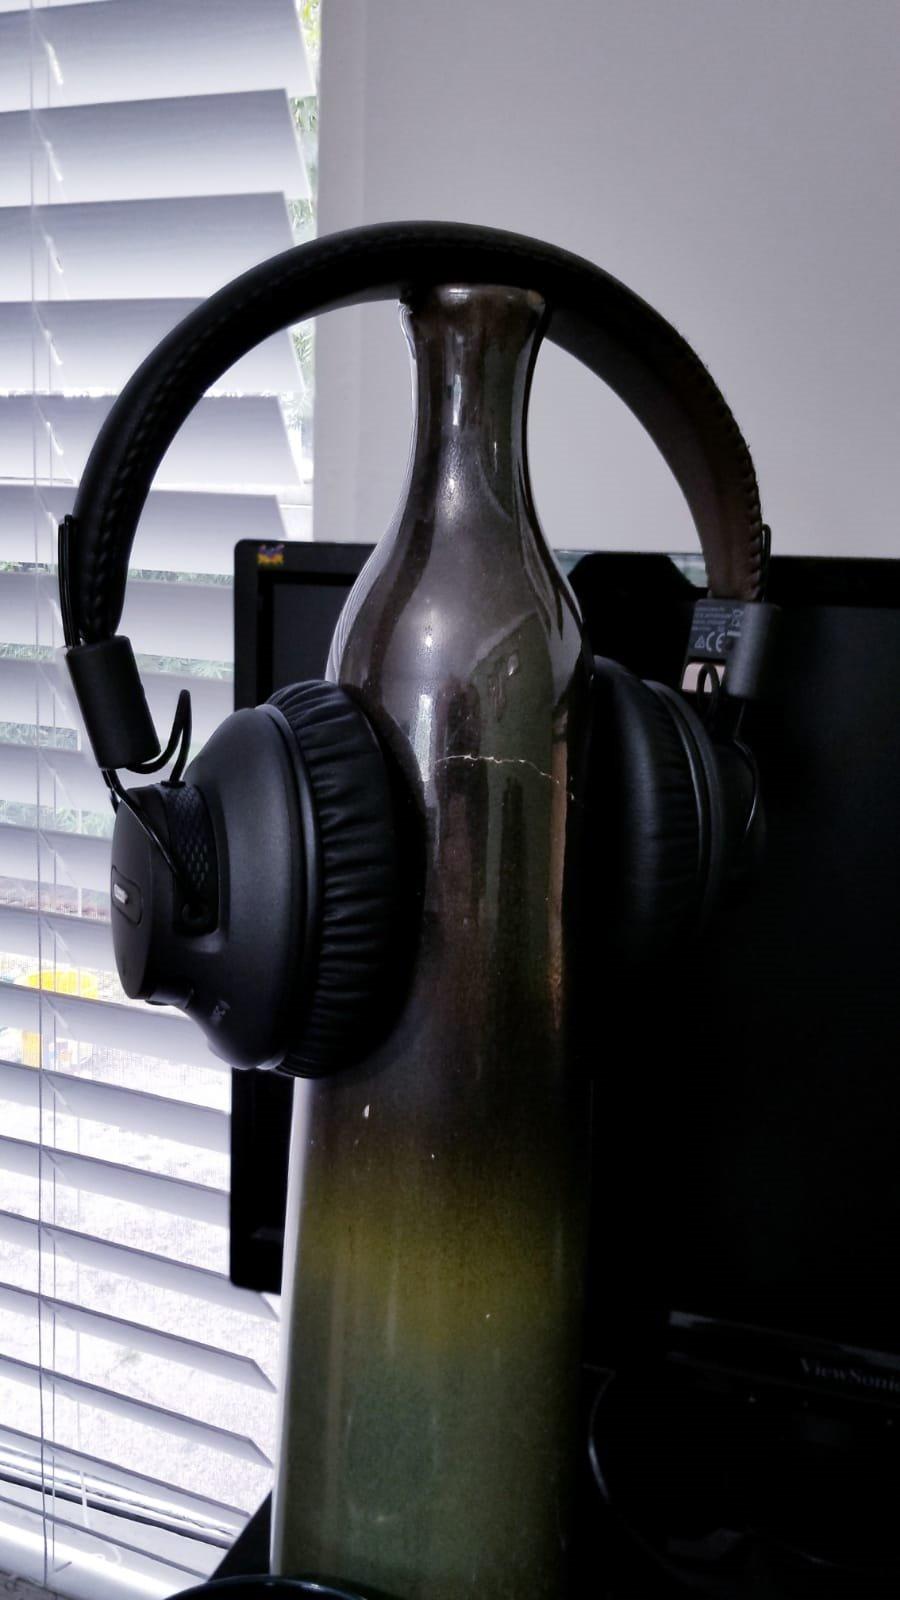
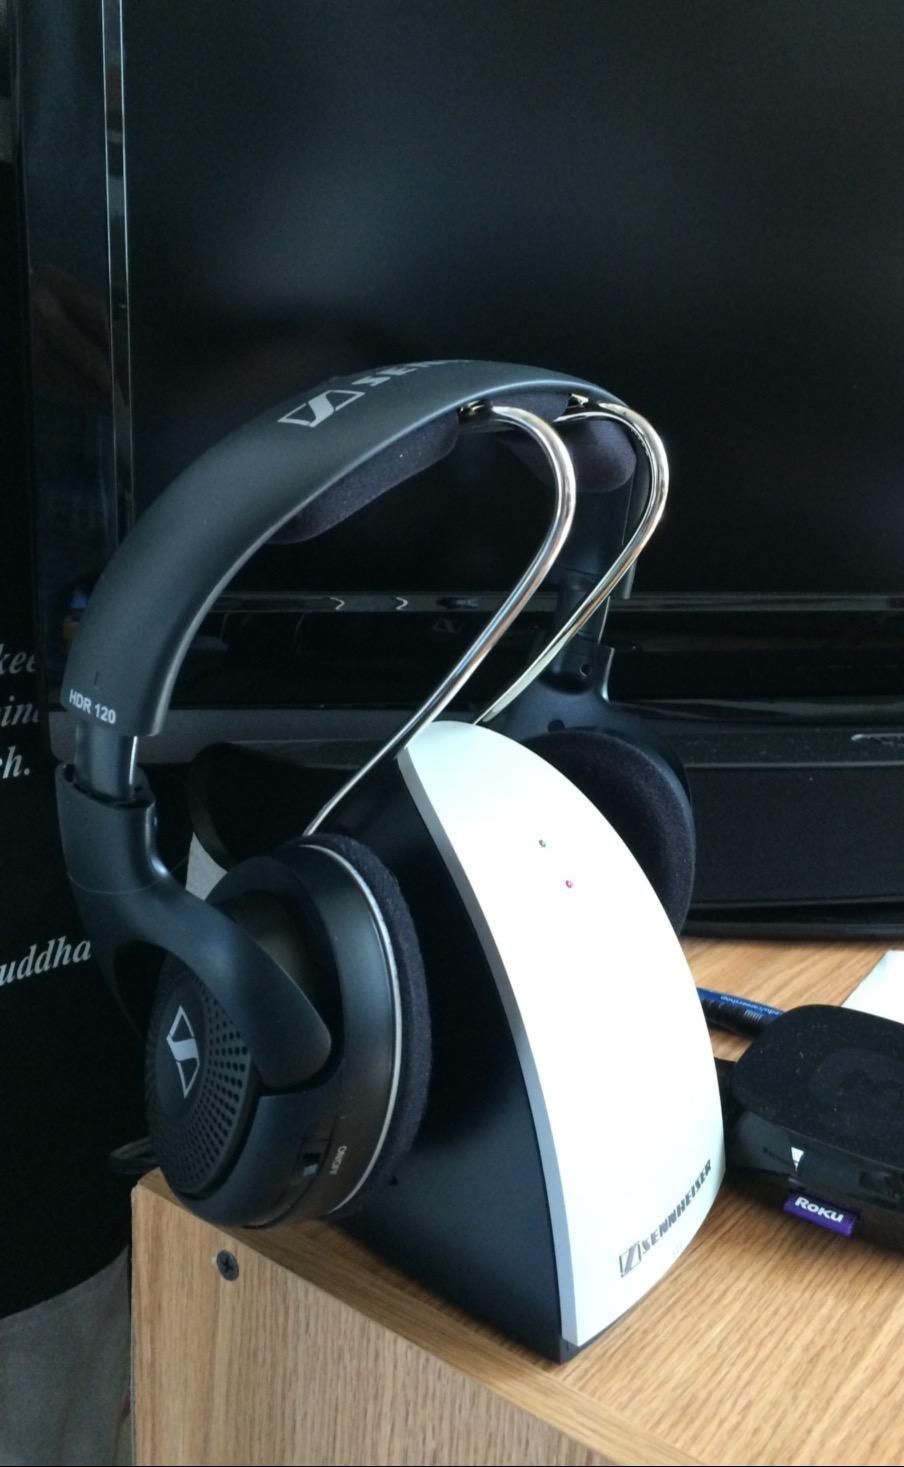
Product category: headphones
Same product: no